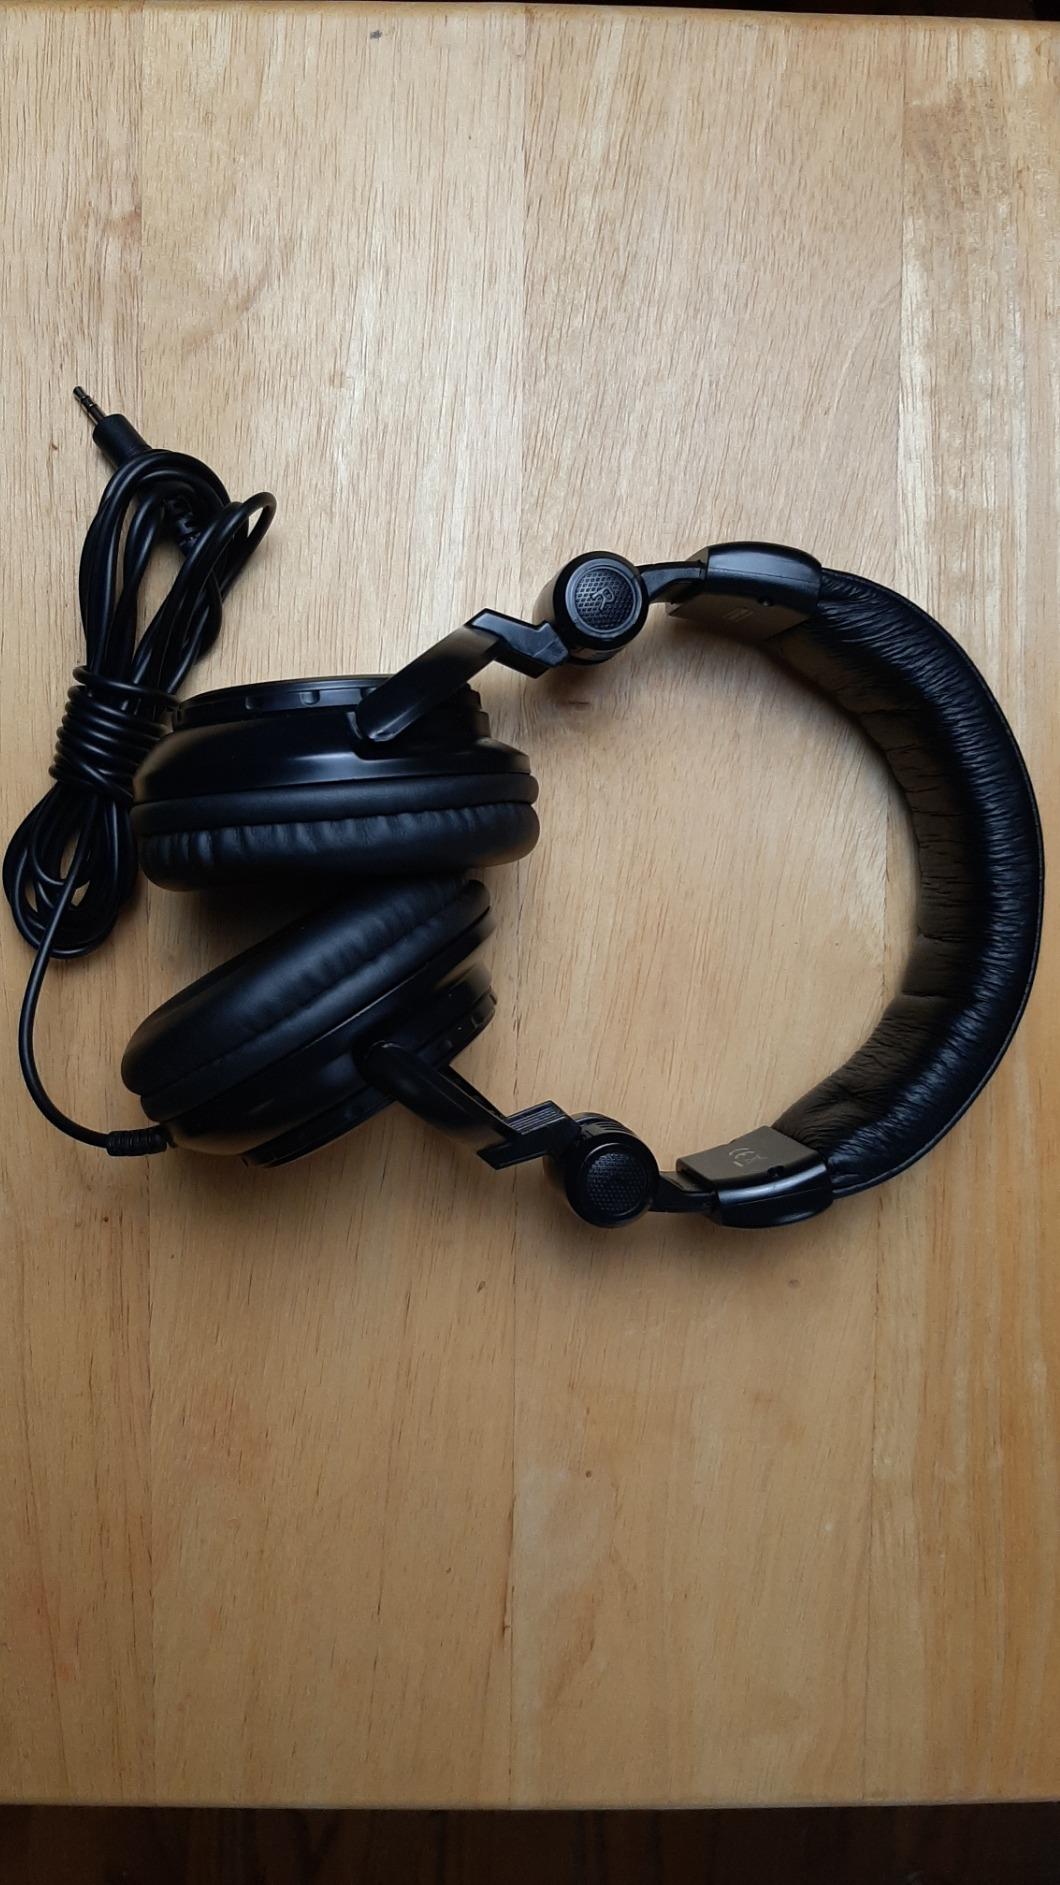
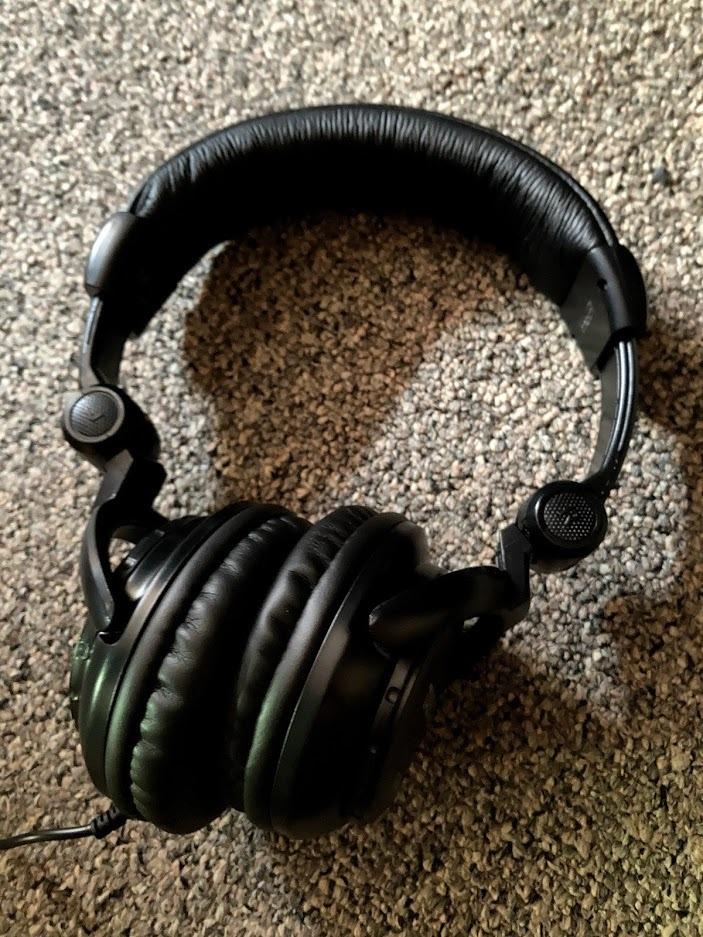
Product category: headphones
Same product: yes